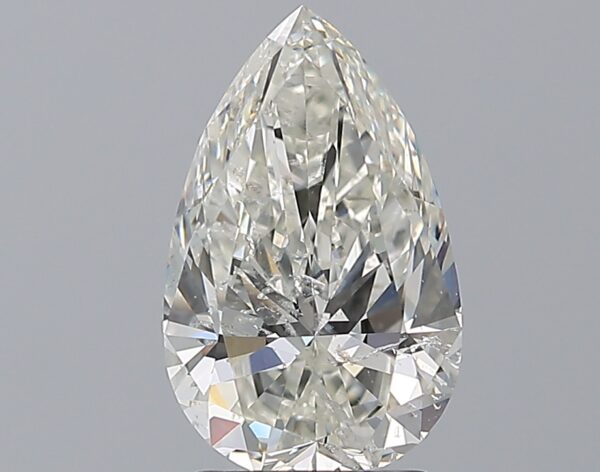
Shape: pear
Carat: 2
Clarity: SI2
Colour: I
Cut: EX
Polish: VG
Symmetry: EX
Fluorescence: N
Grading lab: GIA
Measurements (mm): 10.99 x 6.86 x 4.21